South Korean animation

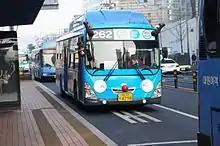
Tayo bus 'Rudolph'

Webtoonimation (웹투니메이션) is a combination of webtoon and animation, and refers to animation produced based on webtoon.